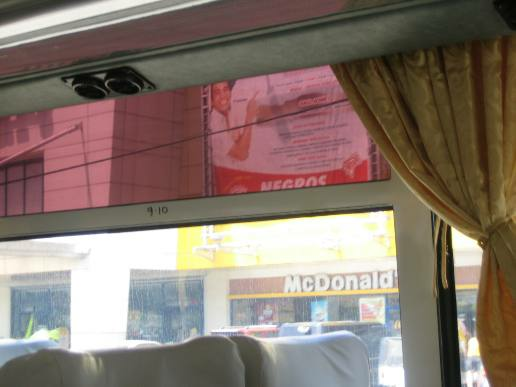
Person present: No